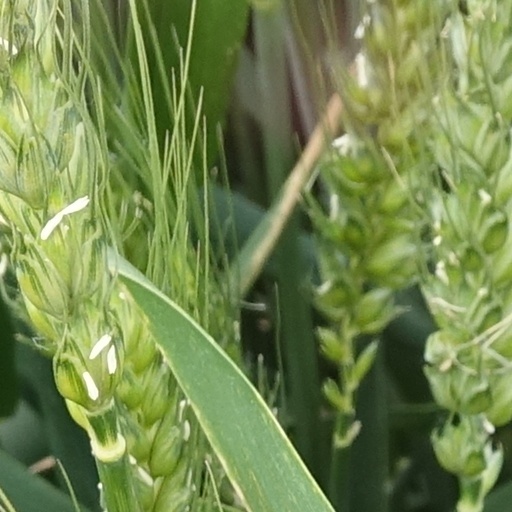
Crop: wheat